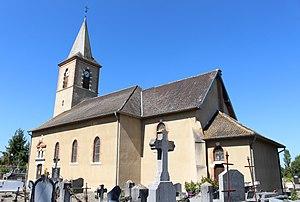
Église Saint Saturnin de Bazillac (Hautes-Pyrénées)
La liste des églises des Hautes-Pyrénées recense de manière exhaustive les églises situées dans le département français des Hautes-Pyrénées.
Bazillac est une commune française située dans le département des Hautes-Pyrénées, en région Occitanie.